Ashish Jha

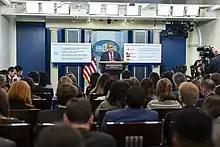
Jha speaking in the James S. Brady Press Briefing Room of the White House on April 26, 2022

Jha worked as the K.T. Li Professor of Global Health at Harvard T.H. Chan School of Public Health and the Faculty Director of the Harvard Global Health Institute, as well as a Senior Advisor at Albright Stonebridge Group. On September 1, 2020, he became the Dean of the Brown University School of Public Health. He remains an adjunct professor of Global Health in the Department of Health Policy and Management at Harvard T.H. Chan School of Public Health. At Harvard T.H. Chan School of Public Health, his research focused on improving the quality of health care and addressing the high cost of health care in the United States.